Valletta

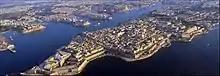
Exterior and interior outlines of Valletta

The Valletta peninsula has two natural harbours, Marsamxett and the Grand Harbour. The Grand Harbour is Malta's major port, with unloading quays at nearby Marsa. A cruise-liner terminal is located along the old seawall of the Valletta Waterfront that Portuguese Grandmaster Manuel Pinto da Fonseca built.